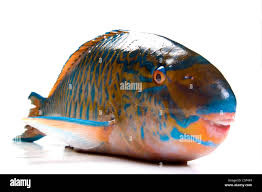
Ñu ngi wone ci nataal bi wenn jën wu mag. Nan jàpp ne jënu ratee la wu mag, wu tege. kulëer bi nag, am na kulëer bu bëlë ak bu ruus.